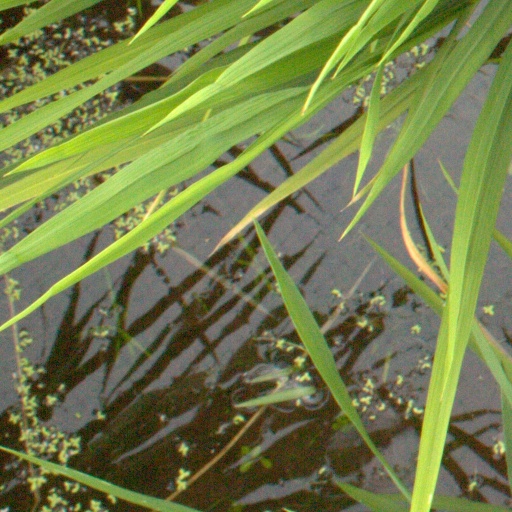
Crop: rice